Josef Liesler

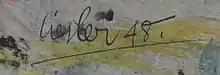
Josef Liesler signature

Josef Liesler (19 September 1912, in Vidolice near Kadaň – 23 August 2005, in Prague) was a Czech surrealist painter, graphic designer, illustrator, exlibris and postage stamp designer.